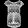
Label: Shirt